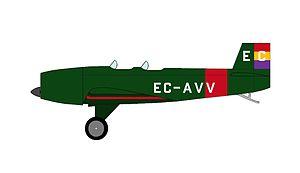
Le Farman F.230 était un avion de tourisme léger, construit par Farman en France dans les années 1930.
Les Fuerzas Aéreas de la República Española, abrégées en FARE, étaient les forces aériennes de la Seconde République espagnole, le gouvernement espagnol légalement établi entre 1931 et 1939. Elle est connue populairement comme La Gloriosa.